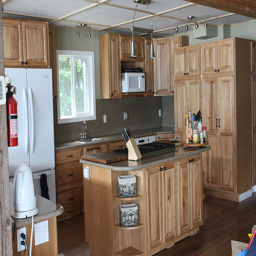
A kitchen with a white refrigerator freezer next to a window.
A kitchen with light wooden cabinets and an island in the middle.
A kitchen with wooden cabinets, and a kitchen island.
An open kitchen is shown with wooden cabinets and a white refrigerator.
a bare kitchen made mostly of wooden furniture